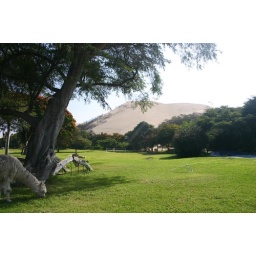
The garden at Las Dunas, with a Llama eating grass and a sand dune in the distance.